Describe the emotion expressed in this image:  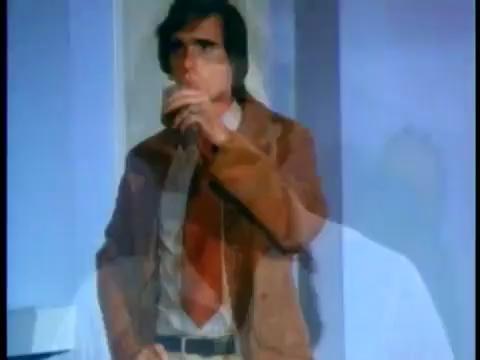
This person displays Pain, valence and arousal with low intensity.